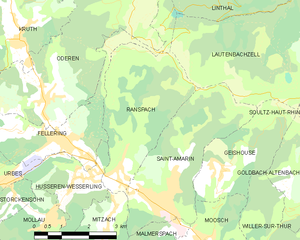
Carte des communes françaises